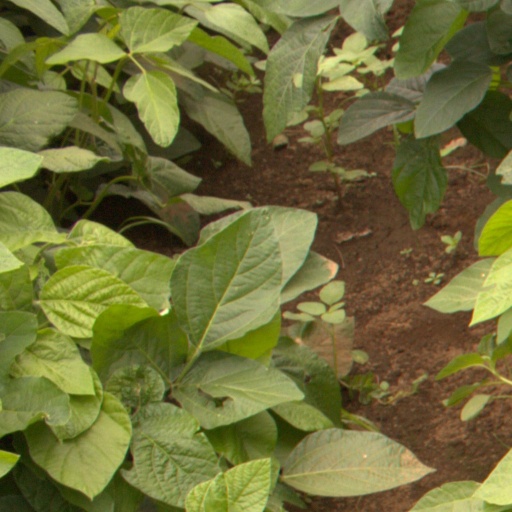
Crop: soybean